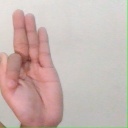
अक्षर: फ